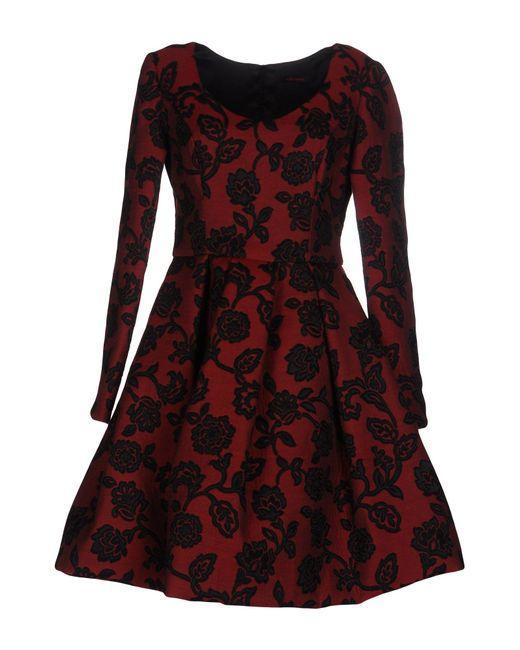
formelles Skaterkleid in Rot mit schwarzer Spitze, lange Ärmel